Bremen Main Post Office Building

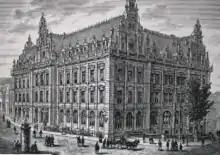
Reichspost in Bremen in 19th century

The four-winged building in the old town of Bremen was designed by Carl Schwatlo, a Berlin architect now known for his post office work, and constructed under the supervision of Ernst Hake from Stargard. It was completed in 1878. The project followed the establishment of the "Deutsche Reichspost" as a national monopoly in 1871. An area of land on the Domsheide was made available by the Bremen senate on the site of the former Eschenhof, once the residence of Alexander Erskein, who was the Swedish "president", in modern terms governor, of the Duchy of Bremen (previous Archbishopric of Bremen). The building was built in the Neo-Renaissance style of the times, with all the sophistications of a Central Imperial Post Office ("Kaiserliche Oberpostdirektion"). The sections overlooking the Domsheide were three storeys high while those on the lower Dechanatstraße had four storeys. Until 1896, the building enclosed a large courtyard. The interior was decorated with paintings by Arthur Fitger.